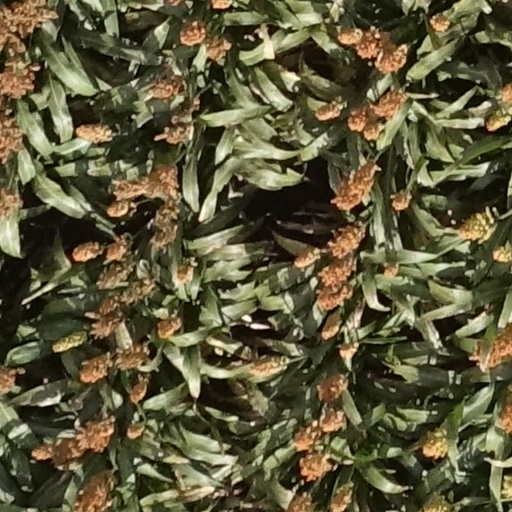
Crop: sorghum